Wind power in Kenya

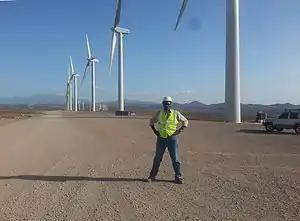
Wind Turbines in Sarima Kenya

Kenya has historically relied on imported crude oil and natural gas from nations such as the United Arab Emirates to provide electricity. Over the past two decades the nation is gradually reducing its reliance on fossil fuels through investments in renewable energy such as wind, solar, geothermal, and hydro powers (source of renewable energy which uses the natural flow of moving water to generate electricity).